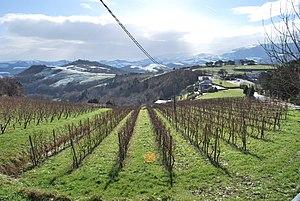
Vue partielle des vignes sur les pentes du camping à Zarautz (Guipuscoa).
Zarautz est une commune du Guipuscoa dans la communauté autonome du Pays basque en Espagne.